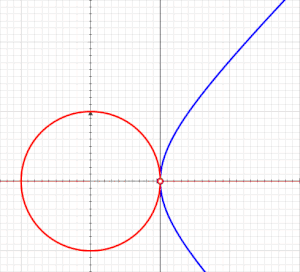
Diagramme animé des fonctions trigonométriques usuelles et des fonctions hyperboliques En rouge, la courbe d'équation x² + y² = 1 (le cercle unité), et en bleu celle d'équation, x² - y² = 1 (l'hyperbole équilaterale), avec les points points (cos(θ),sin(θ)) et (1,tan(θ)) représentés en rouge, ainsi que (cosh(θ),sinh(θ)) et (1,tanh(θ)) représenté en bleu.